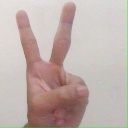
अक्षर: क